Bengalis

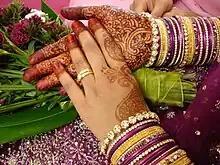
The application of mehndi onto one's hand hosts a ceremony of itself during Bengali wedding seasons.

Bengalis have a rich cultural diversity in celebrating festivals throughout the year, suggesting the phrase - ""Baro Mashe Tero Parbon"". Along with major festivals, every month in the Bengali calendar has rituals for the well-being and prosperity for the family members, often called as "brotos" (vow).